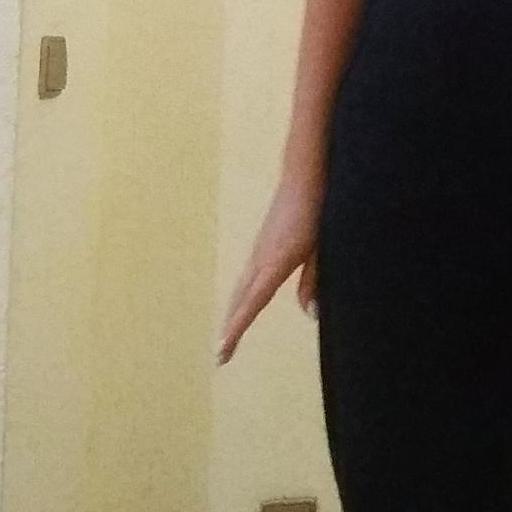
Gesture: no_gesture